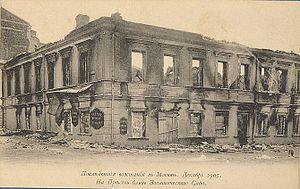
L'Insurrection de décembre 1905 de Moscou, s'est déroulée entre le 7 décembre 1905 et le 18 décembre 1905, principalement dans le district moscovite de Presnia. Elle a été le point culminant de la Révolution de 1905. Des milliers de travailleurs ont rejoint une insurrection armée contre le gouvernement impérial, dont les objectifs étaient sociaux et démocratiques.